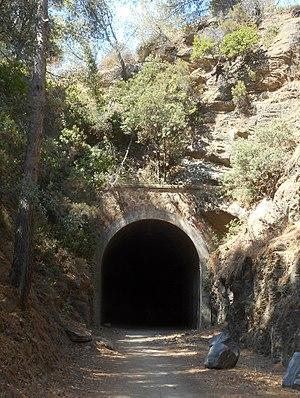
Entrée, côté Rayol, de l'ancien tunnel ferroviaire de Malpagne entre le Rayol et le Canadel.
Le Rayol-Canadel-sur-Mer est une commune française située dans le département du Var en région Provence-Alpes-Côte d'Azur. La commune se compose de trois entités distinctes : d'ouest en est, Pramousquier, le Canadel et le Rayol.